Chevrolet Caprice

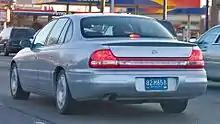
1999–2003 Chevrolet Caprice SS (WH)

The 1987 models received minor styling revisions: composite aerodynamic headlamps replaced the formerly sealed beam bulbs, and a standup hood ornament returned. A simulated woodgrain dashboard finish, last used on the 1984 models, returned. The model range was slightly revised, and now included a base level Caprice eight-passenger wagon and a Caprice Classic Brougham LS four-door sedan, introduced mid-1986. The Brougham LS featured all the Brougham amenities plus a fiberglass roof plug covered by a padded vinyl roof for a more formal look, opera lights, and LS monograms. Leather upholstery was a newly available option for Brougham and Brougham LS sedans, which also had a new pillow-style seating design and a folding center armrest in the back seat. Exterior colors for the Brougham LS were now limited to conservative colors compared to the 1986 model: White, Black, Burgundy, Dark Blue, and Dark Grey. The trim level names "stacked up": Caprice, Caprice Classic, Caprice Classic Brougham, and Caprice Classic Brougham LS in ascending order of price and plushness.